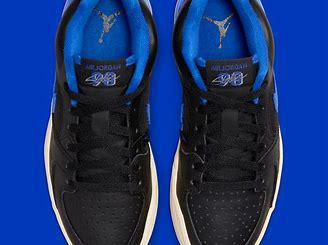
Brand: Jordan
Model: Stadium 90